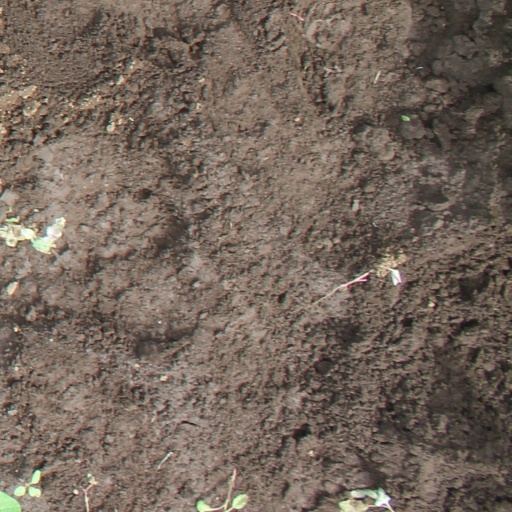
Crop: soybean